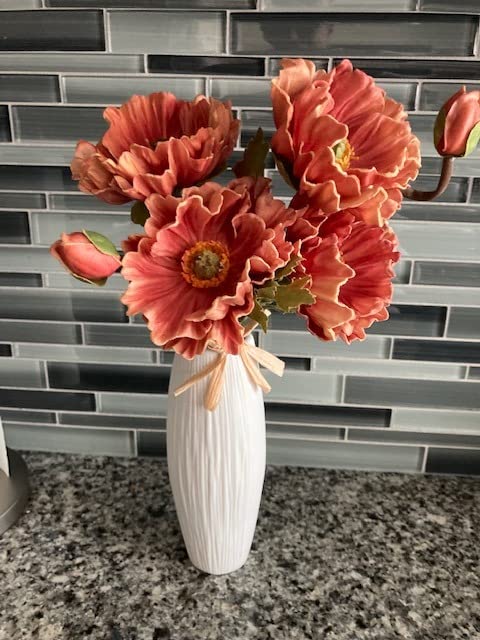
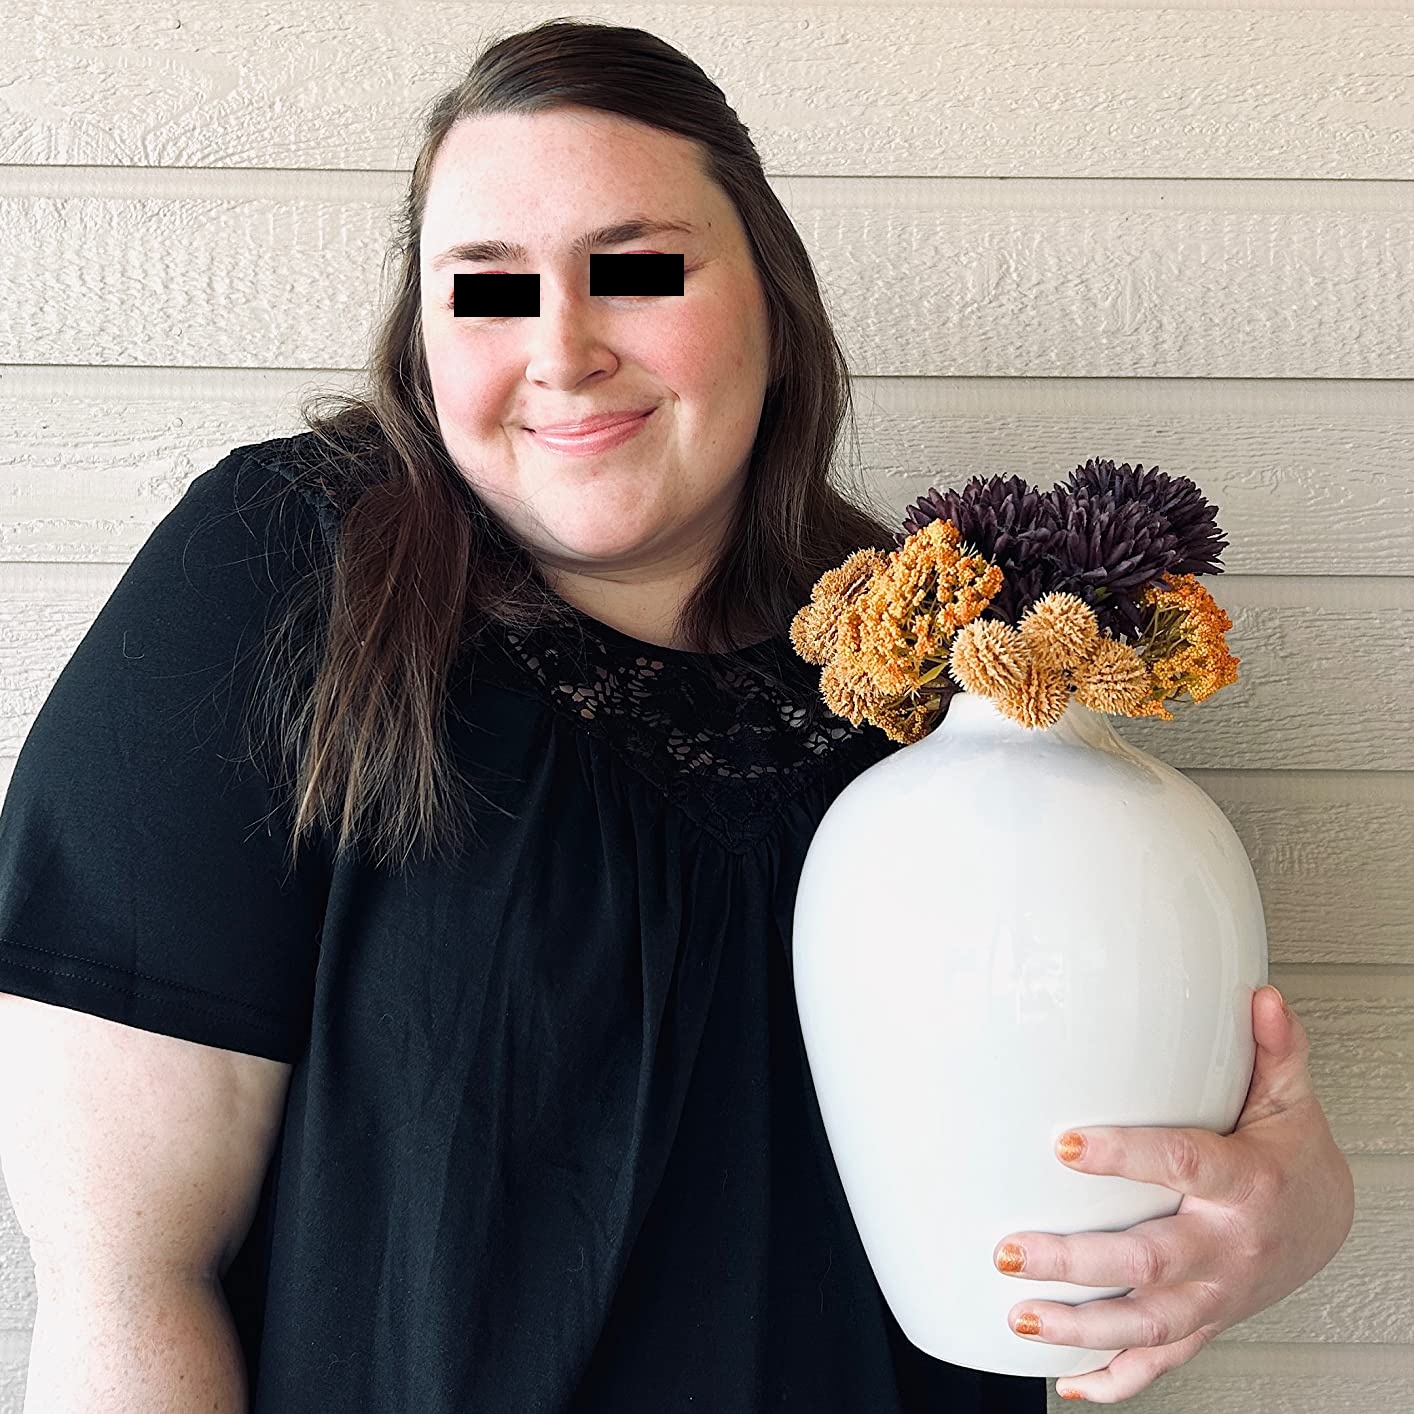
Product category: vase
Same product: no